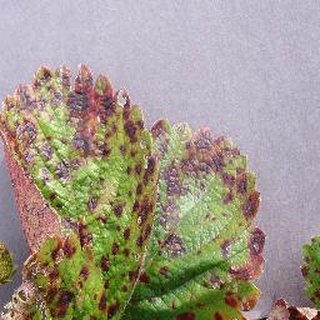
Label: strawberry_leaf_scorch